Geology of New Caledonia

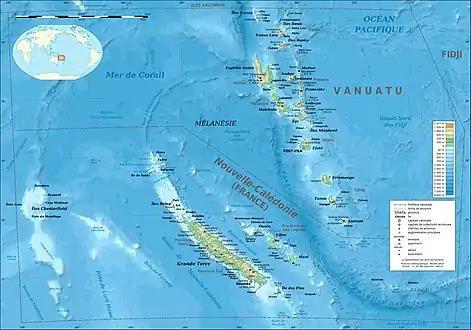
Fig. 2 Topographic map of New Caledonia and the neighboring Vanuatu.

The geology of the Collectivity (autonomous region) is divided into two relatively separated parts: the larger Grande Terre in the West and the Loyalty Islands in the East. The smaller islands are younger and are believed to have emerged as a volcanic island arc in the Eocene, but are currently covered by coral reefs and carbonate rocks. For the main island of Grande Terre, there are diverse geological units. Before illustrating each of them and their implications, here is the table to summarize the units in a reversed chronological order, as the older rocks usually occupy deeper locations: